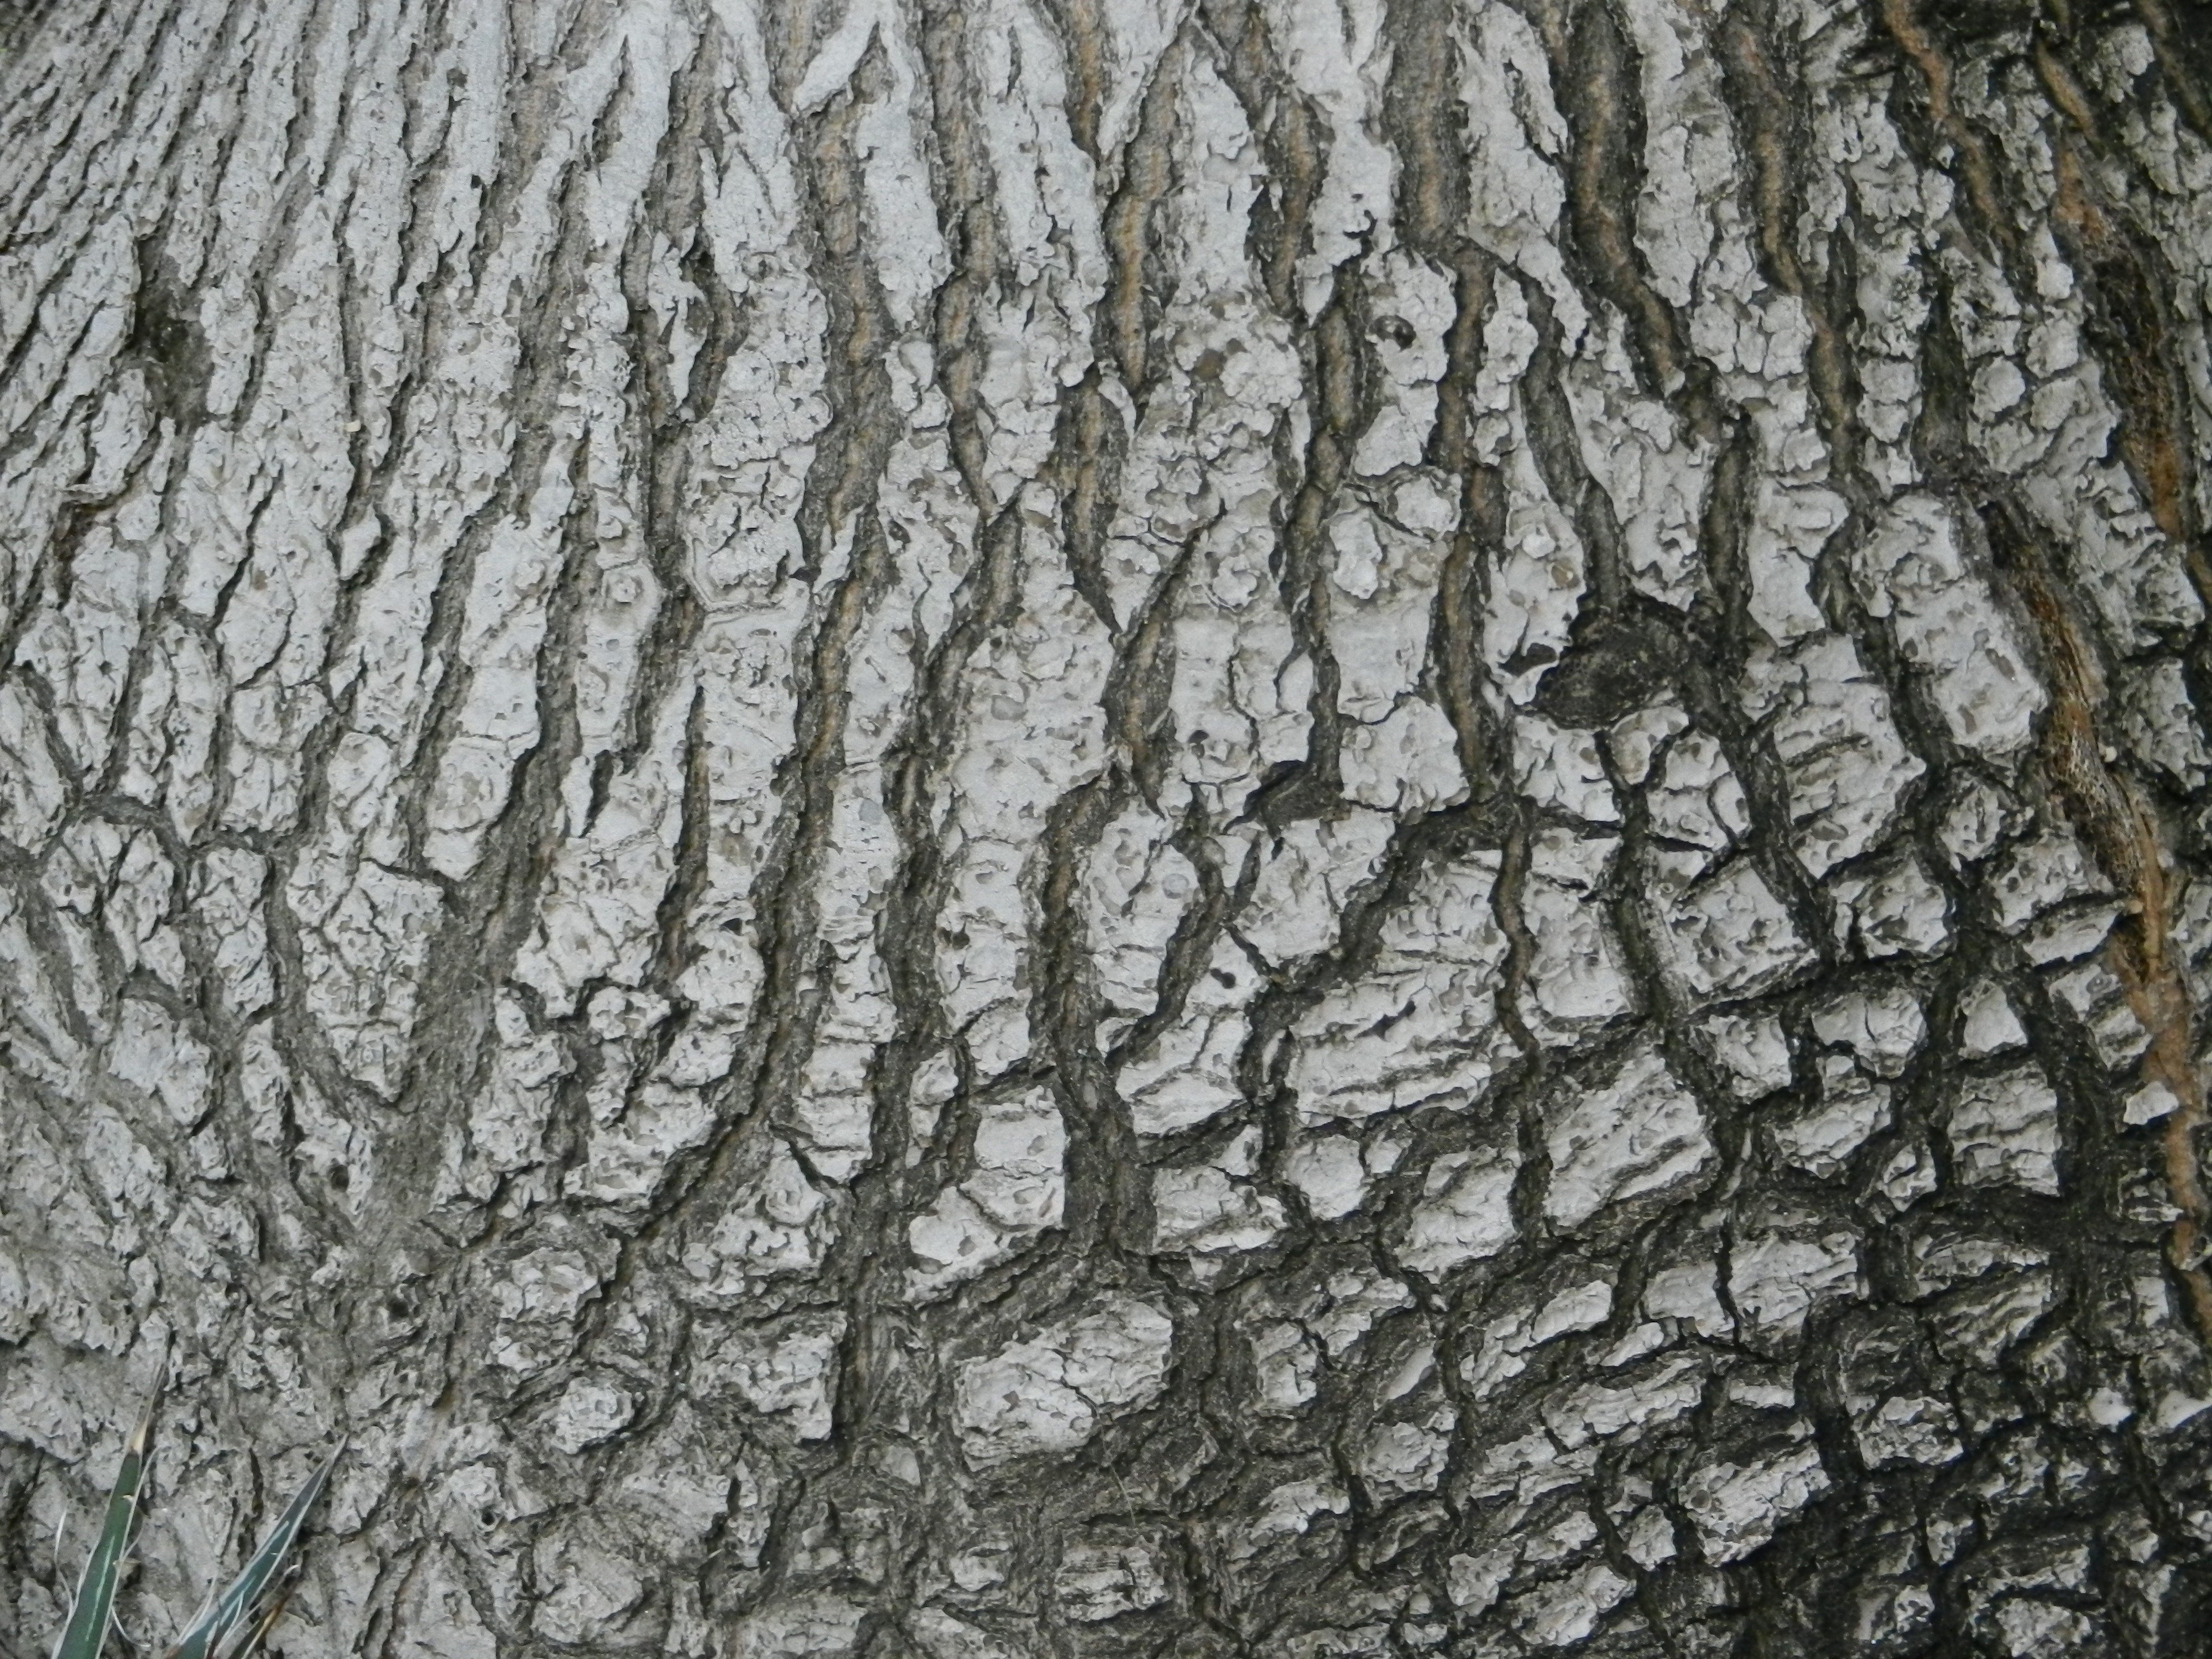
tree, nature, branch, plant, texture, leaf, frost, trunk, pattern, soil, forests, invoice, the bark, the structure of the, woody plant, land plant